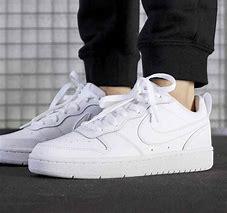
Brand: Nike
Model: Court Borough Mid 2